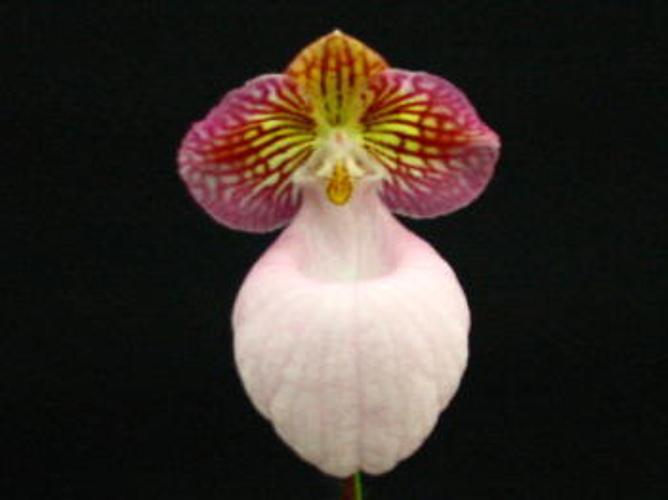
Label: hard-leaved pocket orchid